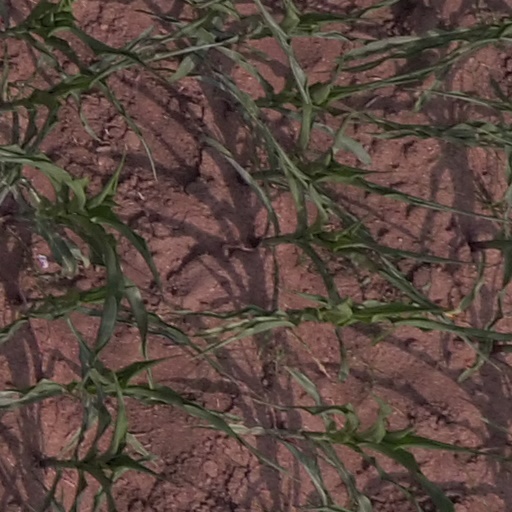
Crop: maize; corn